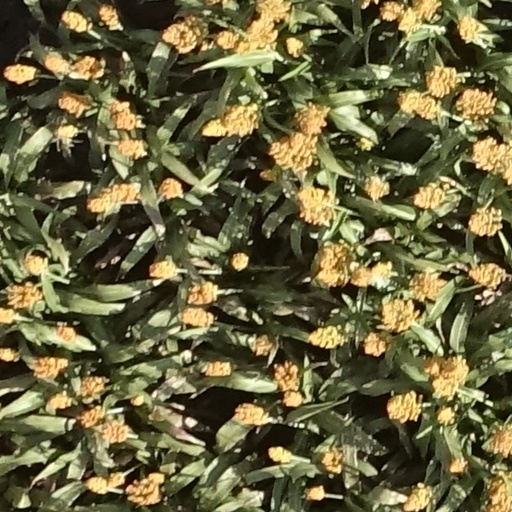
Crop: sorghum